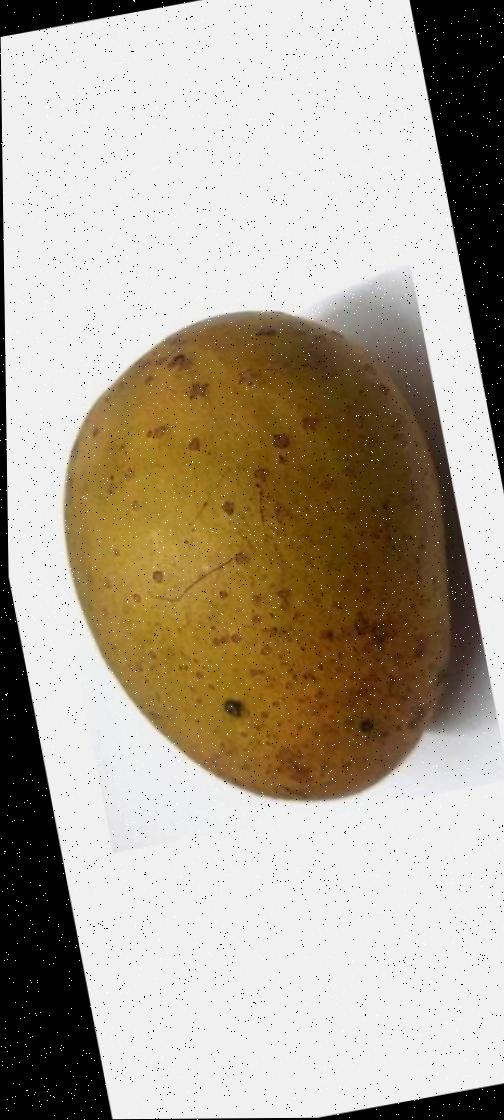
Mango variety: Gourmoti